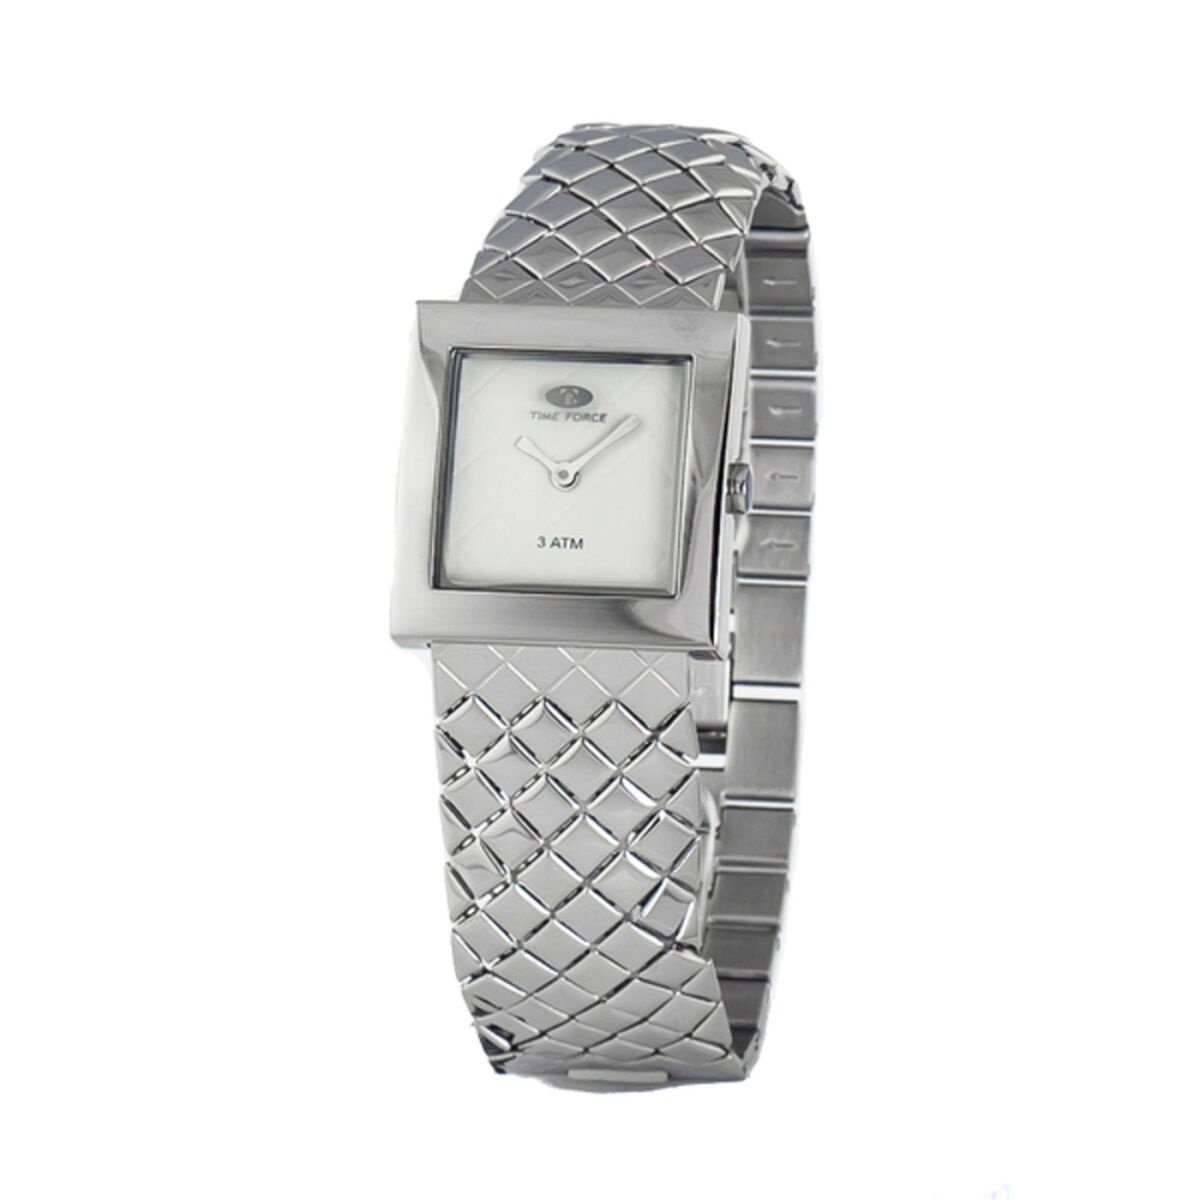
Ceas Damă Time Force TF2649L-02M-1 (Ø 25 mm)
Dacă vă place să fiți la curent cu ultimele tendințe din modă și accesorii, cumpărați Ceas Damă Time Force TF2649L-02M-1 (Ø 25 mm) la cel mai bun preț. Culoare: Argintiu Gen: Femeie Linkuri suplimentare: Nu Tipul de ceas: Ceas de mână Materialul brățării: Oțel Material carcasa ceasului: Oțel inoxidabil Tipul mișcării: Cuarț Geam: Minerală Include: Include carcasă de la firmă Tipul încuietorii: Presiune Culoarea sferei: Alb Culoarea carcasei ceasului: Argintiu Culoarea curelei: Argintiu Diametrul carcasei ceasului: Ø 25 mm
Brand: Time Force
Category: Apparel & Accessories > Jewelry > Watches